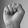
ASL letter: S